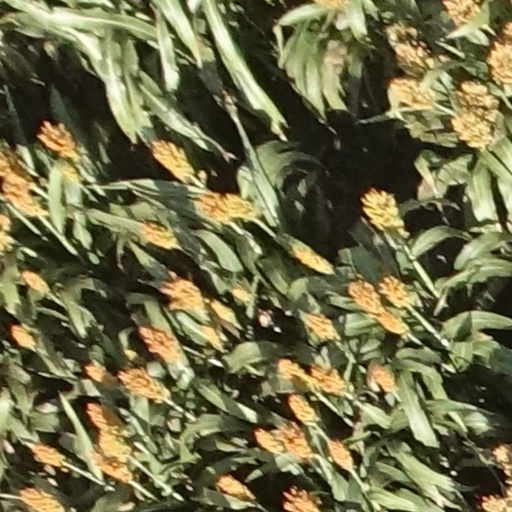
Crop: sorghum